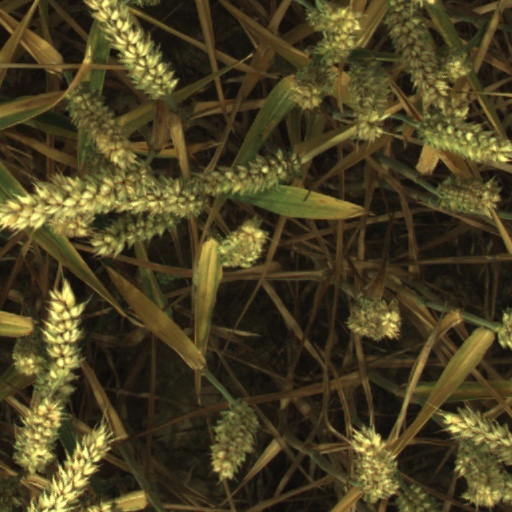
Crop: wheat